HM Prison Brixton

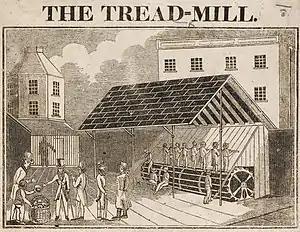
Treadmill at Brixton Prison in London designed by William Cubitt, c1817

The prison was originally built in 1820 and opened as the Surrey House of Correction, Brixton Prison was intended to house 175 prisoners. However, regularly exceeding its capacity supporting over 200 prisoners, overcrowding was an early problem and with its small cells and poor living conditions contributed to its reputation as one of the worst prisons in London (worsened when Brixton became one of the first prisons to introduce penal treadmills in 1821). There is an illustration of prisoners on the 1821 treadmill used to mill corn in Surrey House of Correction.